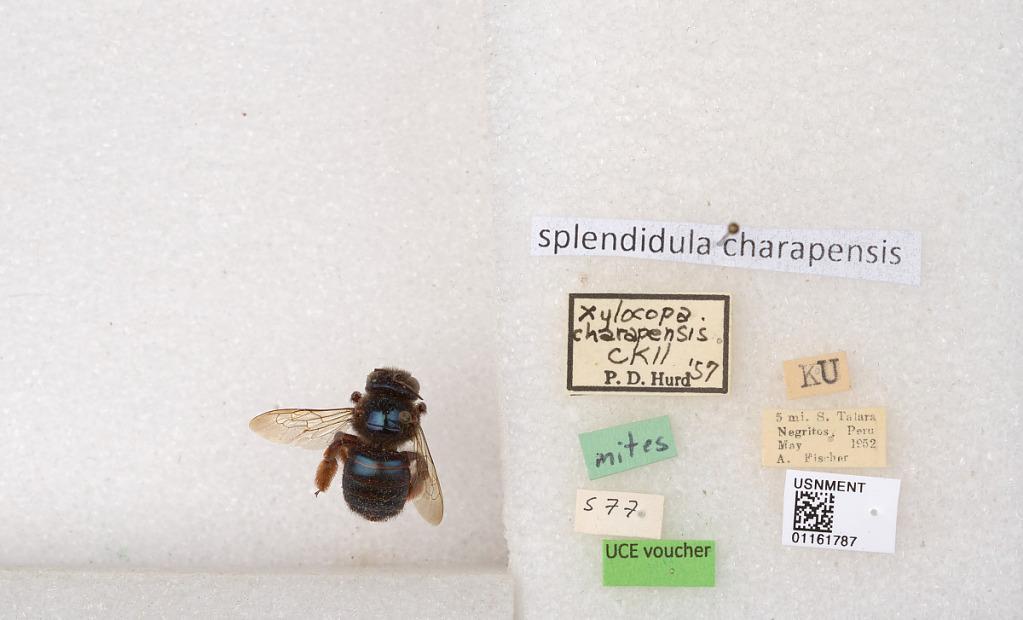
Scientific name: Xylocopa (Schonnherria) splendidula charapensis Cockerell
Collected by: A. Fischer
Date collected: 1952-5-1
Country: Peru
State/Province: Piura
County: Talara
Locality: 5 mi. S. Talara, Negritos
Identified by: Hurd, P. D.